History of the Doge's Palace in Venice

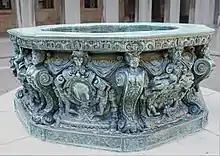
The Alberghetti well, of later construction

After Orio Mastropiero came to the throne, Enrico Dandolo had promised as a vow the erection of a chapel in honor of St. Nicholas, so that the latter would protect him in his war against the Turks. The chapel was built under the dogate of Pietro Ziani in an area overlooking the Palace canal that had been specially enlarged, and was then moved, in the 16th century, to the doge's apartment: it was long thought that the chapel had been erected at the latter's behest but, considering that the walls, decorated by means of a bequest from the Coppo family, depict the conquest of Constantinople, it is more likely to be the late fulfillment of the previous doge's vow. Ziani's political heir was Jacopo Tiepolo, who, according to the sixteenth-century religious scholar Gerolamo de Bardi, commissioned a decoration of the Hall of the Great Council that included a depiction of the life of Pope Alexander III. The existence of this decoration was in the past cast into doubt because of the lack of knowledge of the place where this organ gathered from the time of Ziani until 1423, when it was supposedly transferred: today it is possible to state that, in accordance with the assumptions of nineteenth-century sources, the primitive hall of the Great Council was located in the southern wing, on the first floor. In this case, however, it is impossible that the decorations of the time had been preserved until Bardi's time since this hall was completely renovated following a decree of 1340. Instead, it is more likely that the paintings observed by Bardi were those made in 1365 by Pisanello during the decoration of the new Hall of the Great Council, works that were lost during a subsequent fire. During Tiepolo's dogate, a fire occurred (either in 1230 or 1231) but, contrary to what is attested by some period sources, the Doge's Palace was not damaged.